Academic freedom

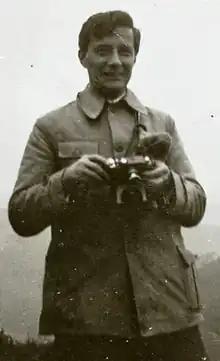
Michael Polanyi argued that academic freedom was a fundamental necessity for the production of true knowledge.

Michael Polanyi argued that a structure of liberty is essential for the advancement of science. In 1936, as a consequence of an invitation to give lectures for the Ministry of Heavy Industry in the USSR, Polanyi met Bukharin, who told him that in socialist societies all scientific research is directed to accord with the needs of the latest five-year plan. Demands in Britain for centrally planned scientific research led Polanyi, together with John Baker, to found the Society for Freedom in Science. The society promoted a liberal conception of science as free enquiry against the instrumental view that science should exist primarily to serve the needs of society. In a series of articles, re-published in "The Contempt of Freedom" (1940) and "The Logic of Liberty" (1951), Polanyi claimed that co-operation among scientists is analogous to the way in which agents co-ordinate themselves within a free market. Just as consumers in a free market determine the value of products, science is a spontaneous order that arises as a consequence of open debate among specialists. Science can therefore only flourish when scientists have the liberty to pursue truth as an end in itself: